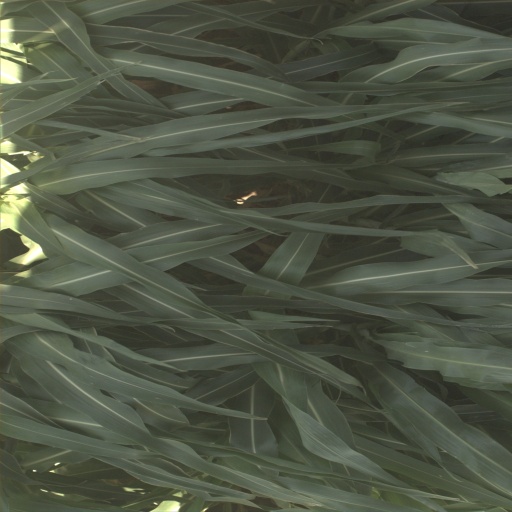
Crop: sorghum